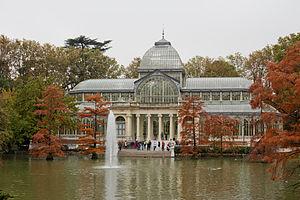
Le palais de cristal est une structure faite de verre et de métal, située dans le parc du Retiro à Madrid. Il a été construit en 1887 pour accueillir une exposition de la faune et de la flore des Philippines. Son architecte fut Ricardo Velázquez Bosco.